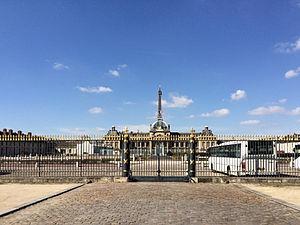
L'École de guerre est un établissement de formation des officiers supérieurs des forces armées françaises et des services de la Défense, installé dans les locaux de l'École militaire, Paris 7ᵉ.